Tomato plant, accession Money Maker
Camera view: vertical (180 deg); turntable rotation: 210 degrees
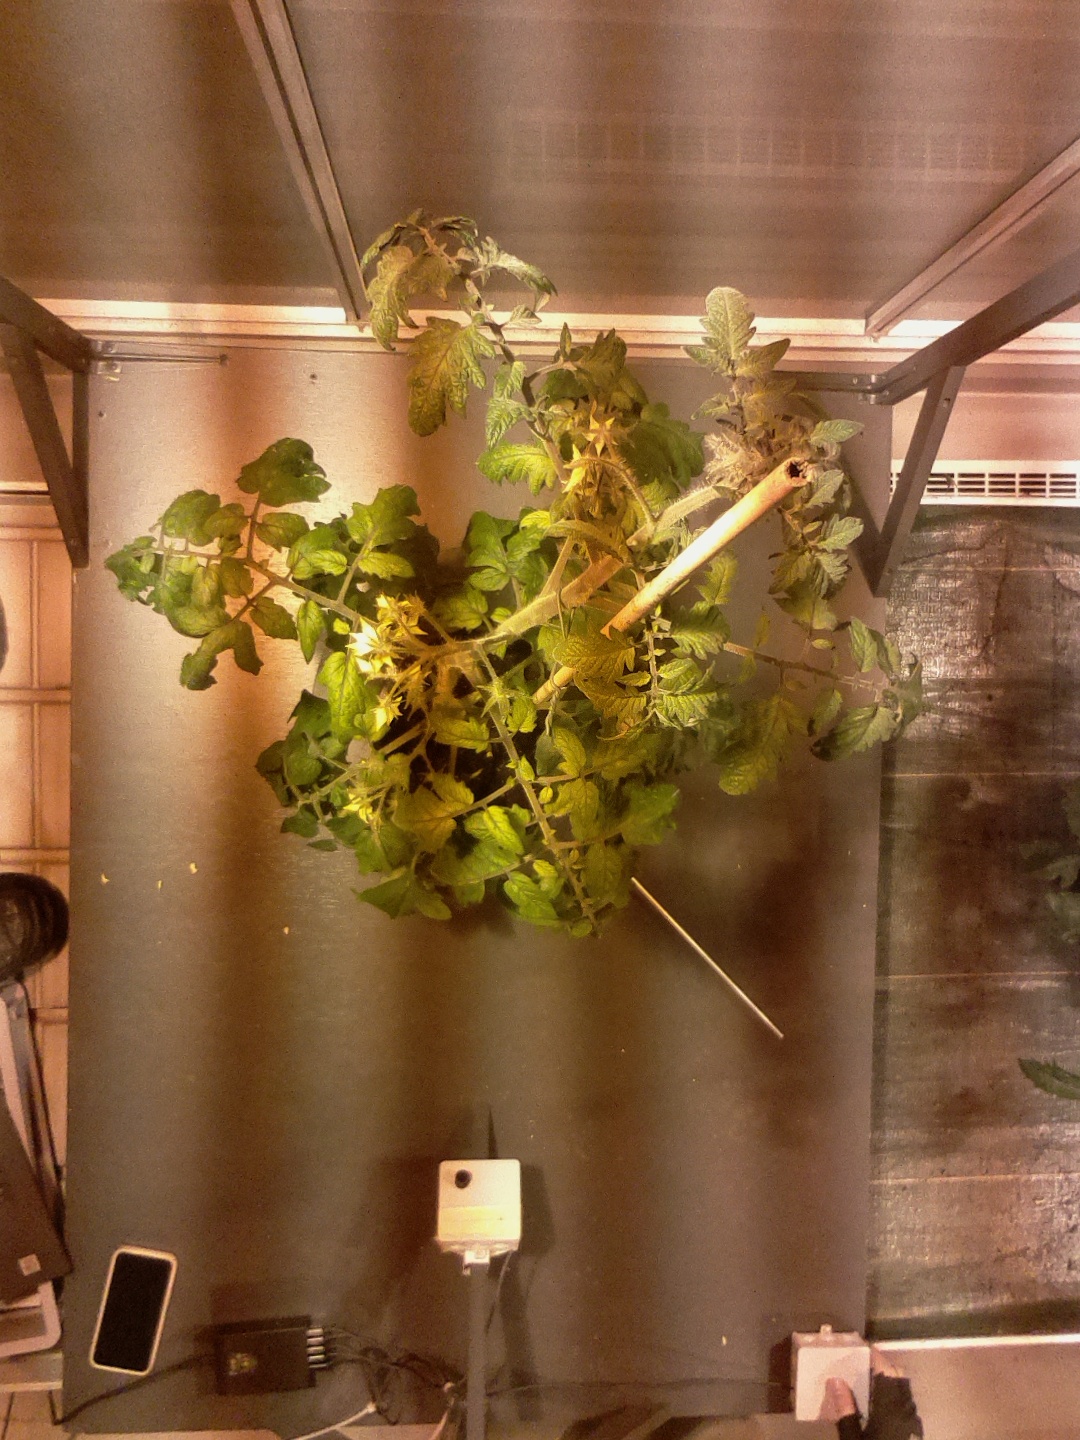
BBCH growth stage 70: Fruits at the main stem or branches visibles